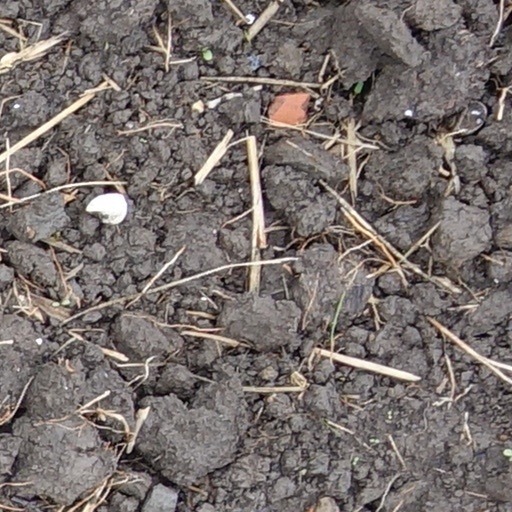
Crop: wheat